Bangladesh Air Force

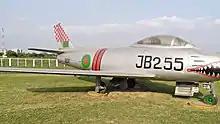
A BAF F-86 Sabre in the BAF Museum

The Bangladesh Air Force (BAF) was officially formed on 28 September 1971 during the Bangladesh Liberation War, and consisted of revolting Bengali officers and airmen who defected from the Pakistan Air Force at Dimapur Airport in the Indian state of Nagaland. It was launched formally by flying three repaired vintage aircraft on 8 October 1971. BAF's initial personnel were around a 1,000 Bengali members of the Pakistan Air Force, who were stationed in East Pakistan at the outbreak of the war and who defected to the Bangladeshi side. At that time, the embryo of the BAF was formed with less than a hundred officers and around 900 airmen. These numbers were gradually strengthened by the slow but steady defection from among the around 3,000 Bengali officers and airmen stationed and grounded in West Pakistan. By the first week of December, a total of 700 Bengali officers and airmen had defected from the Western border. A significant number of BAF personnel participated in the Ground Warfare roles in the conflict. During the war, initially, officers of the BAF attached to the then Bangladesh Government were Chief Representative to Chakulia Guerrilla Training Camp Squadron Leader M. Hamidullah Khan, Group Captain A. K. Khandekar, DCOS Army(Liaison) later Sub-Sector Commander and as Commander - Sector 11, Flight Lieutenant Liaqat as Battalion Adjutant, Flying Officer Rouf, Flying Officer Ashraf and Flight Sergeant Shafiqullah as company commanders. Squadron Leader Sadruddin Hossain, Squadron Leader Wahidur Rahim, Squadron Leader Nurul Qader, Squadron Leader Shamsur Rahman and Squadron Leader Ataur Rahman as sub sector company commanders. Squadron Leader Khademul Bashar participated in the war as Commander-Sector 6.